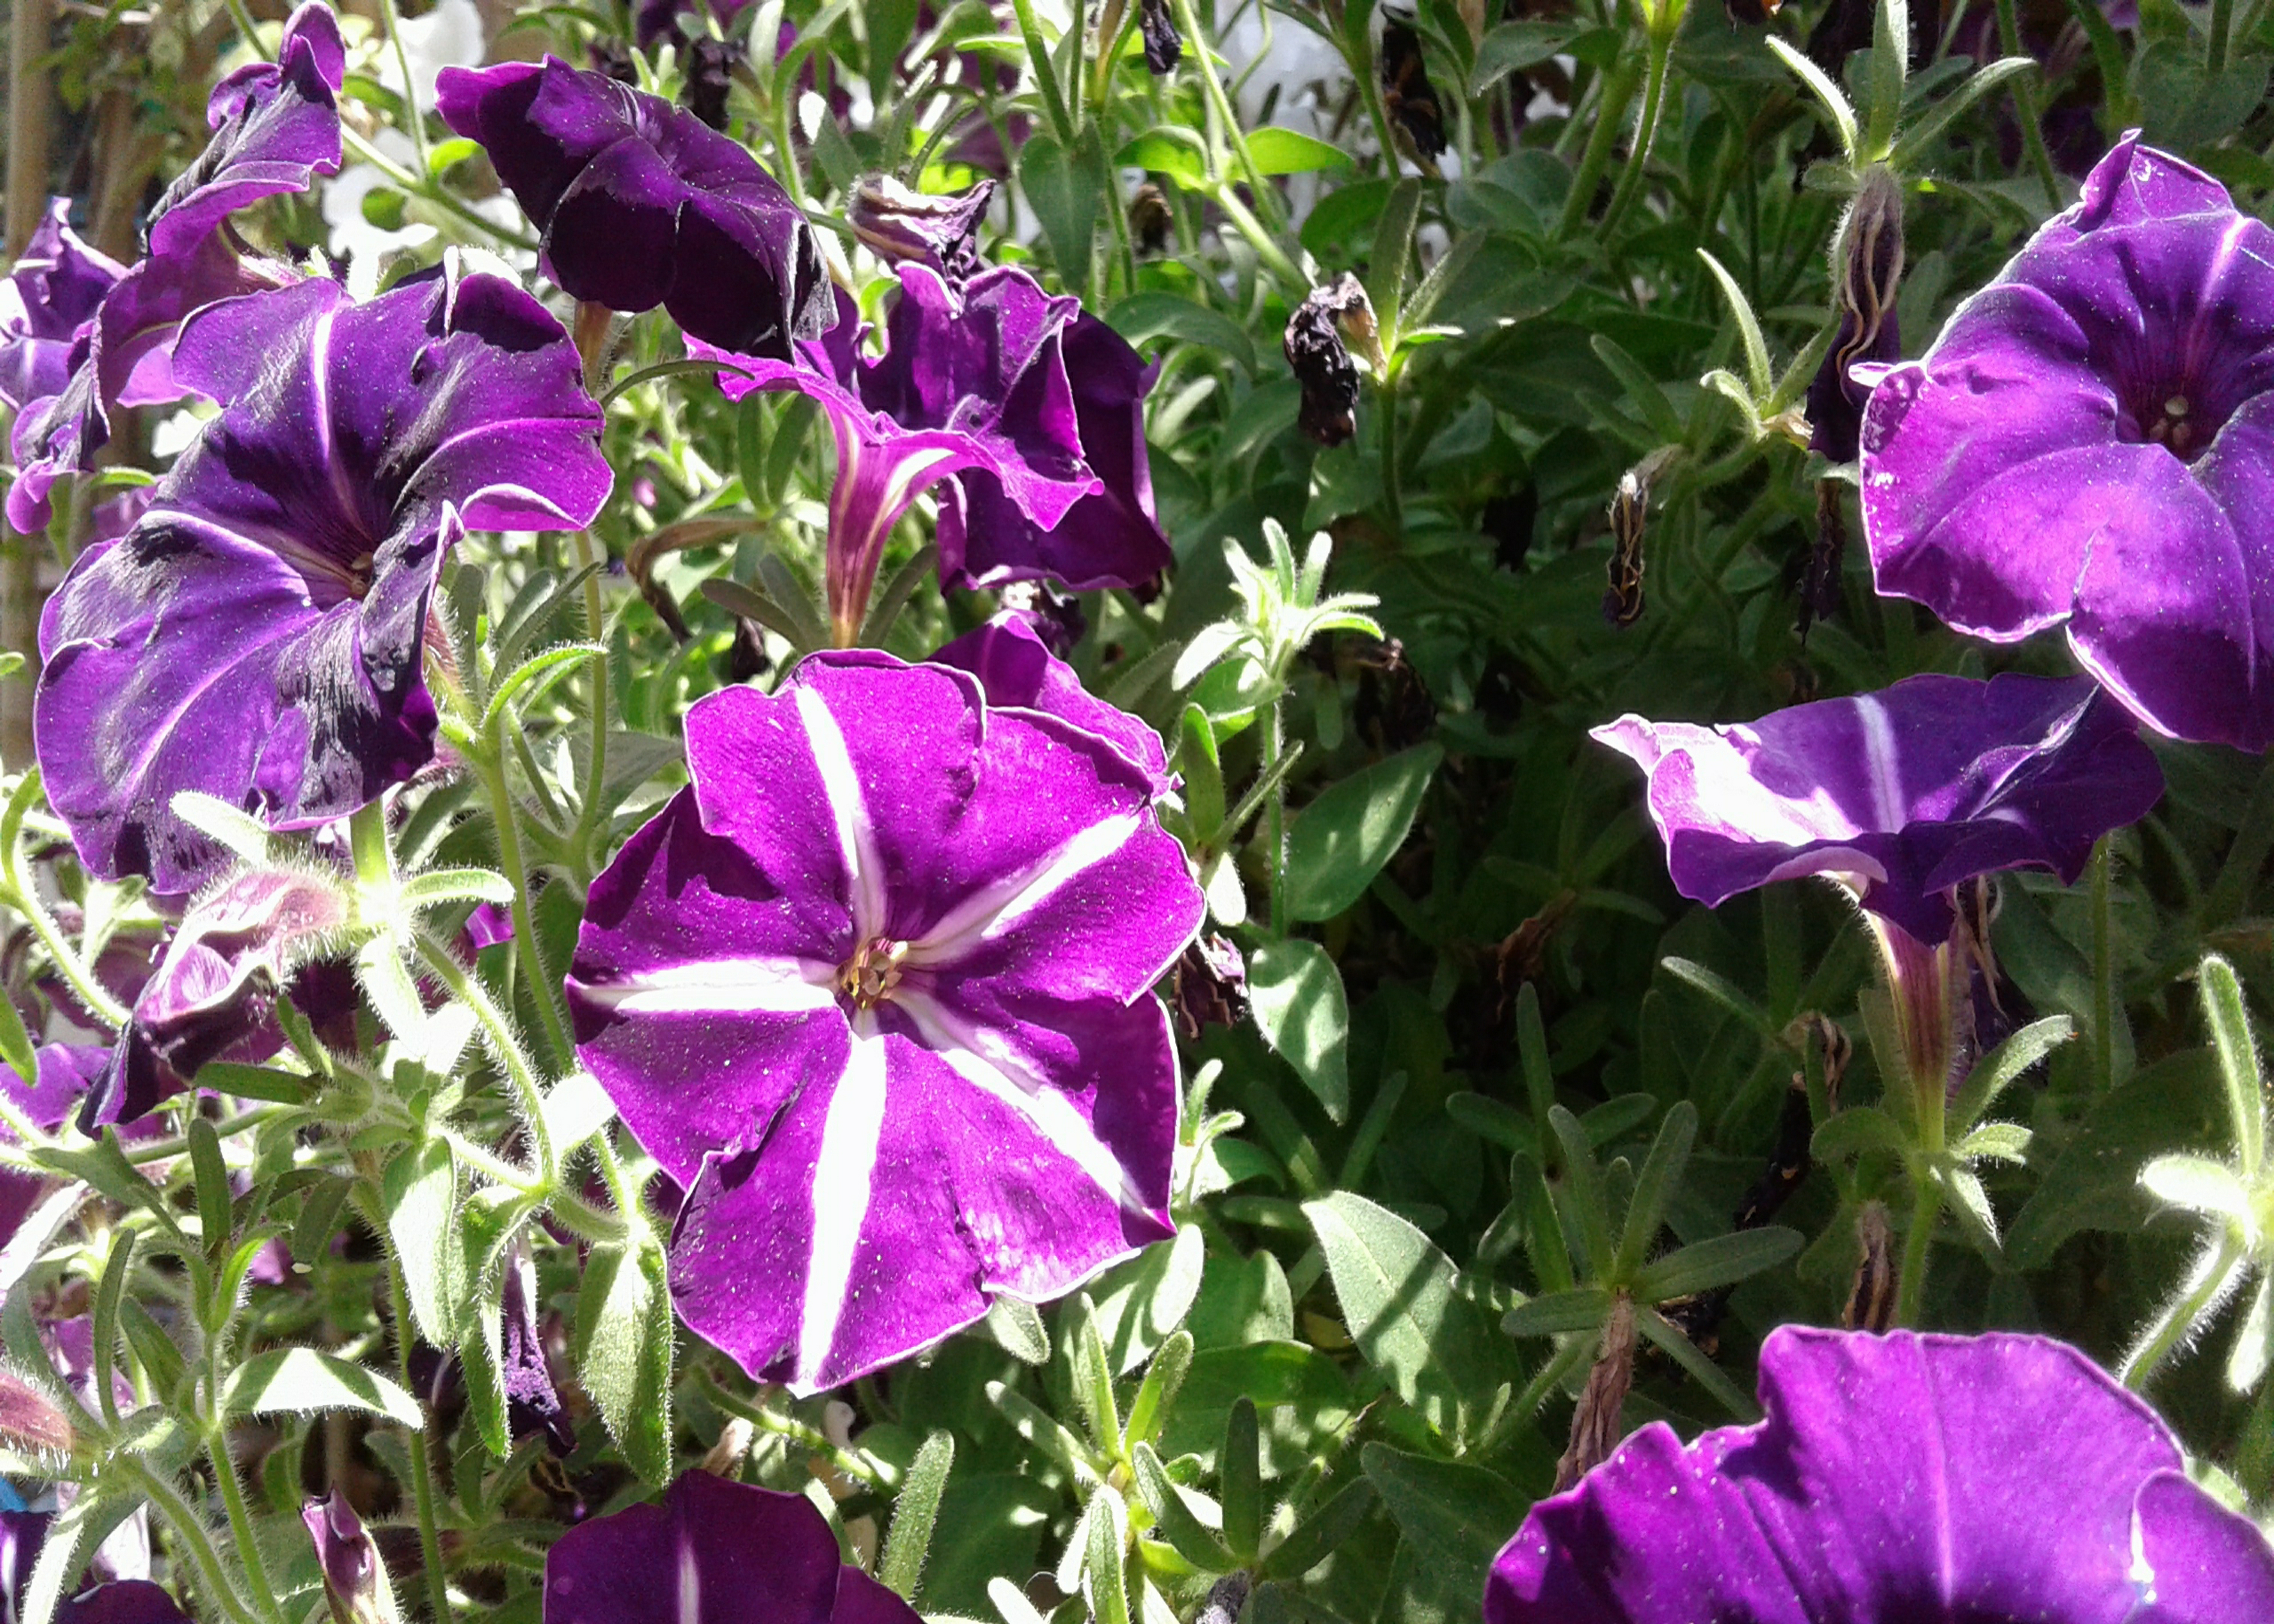
flowers, blossom, plant, garden, flower, purple, botany, petal, leaf, vegetation, terrestrial plant, violet, magenta, flowering plant, groundcover, annual plant, beach moonflower, herbaceous plant, wildflower, grass, electric blue, solanales, four o clock family, nightshade family, morning glory family, morning glory, perennial plant, subshrub, bellflower family, impatiens, lobelia, wood sorrel family